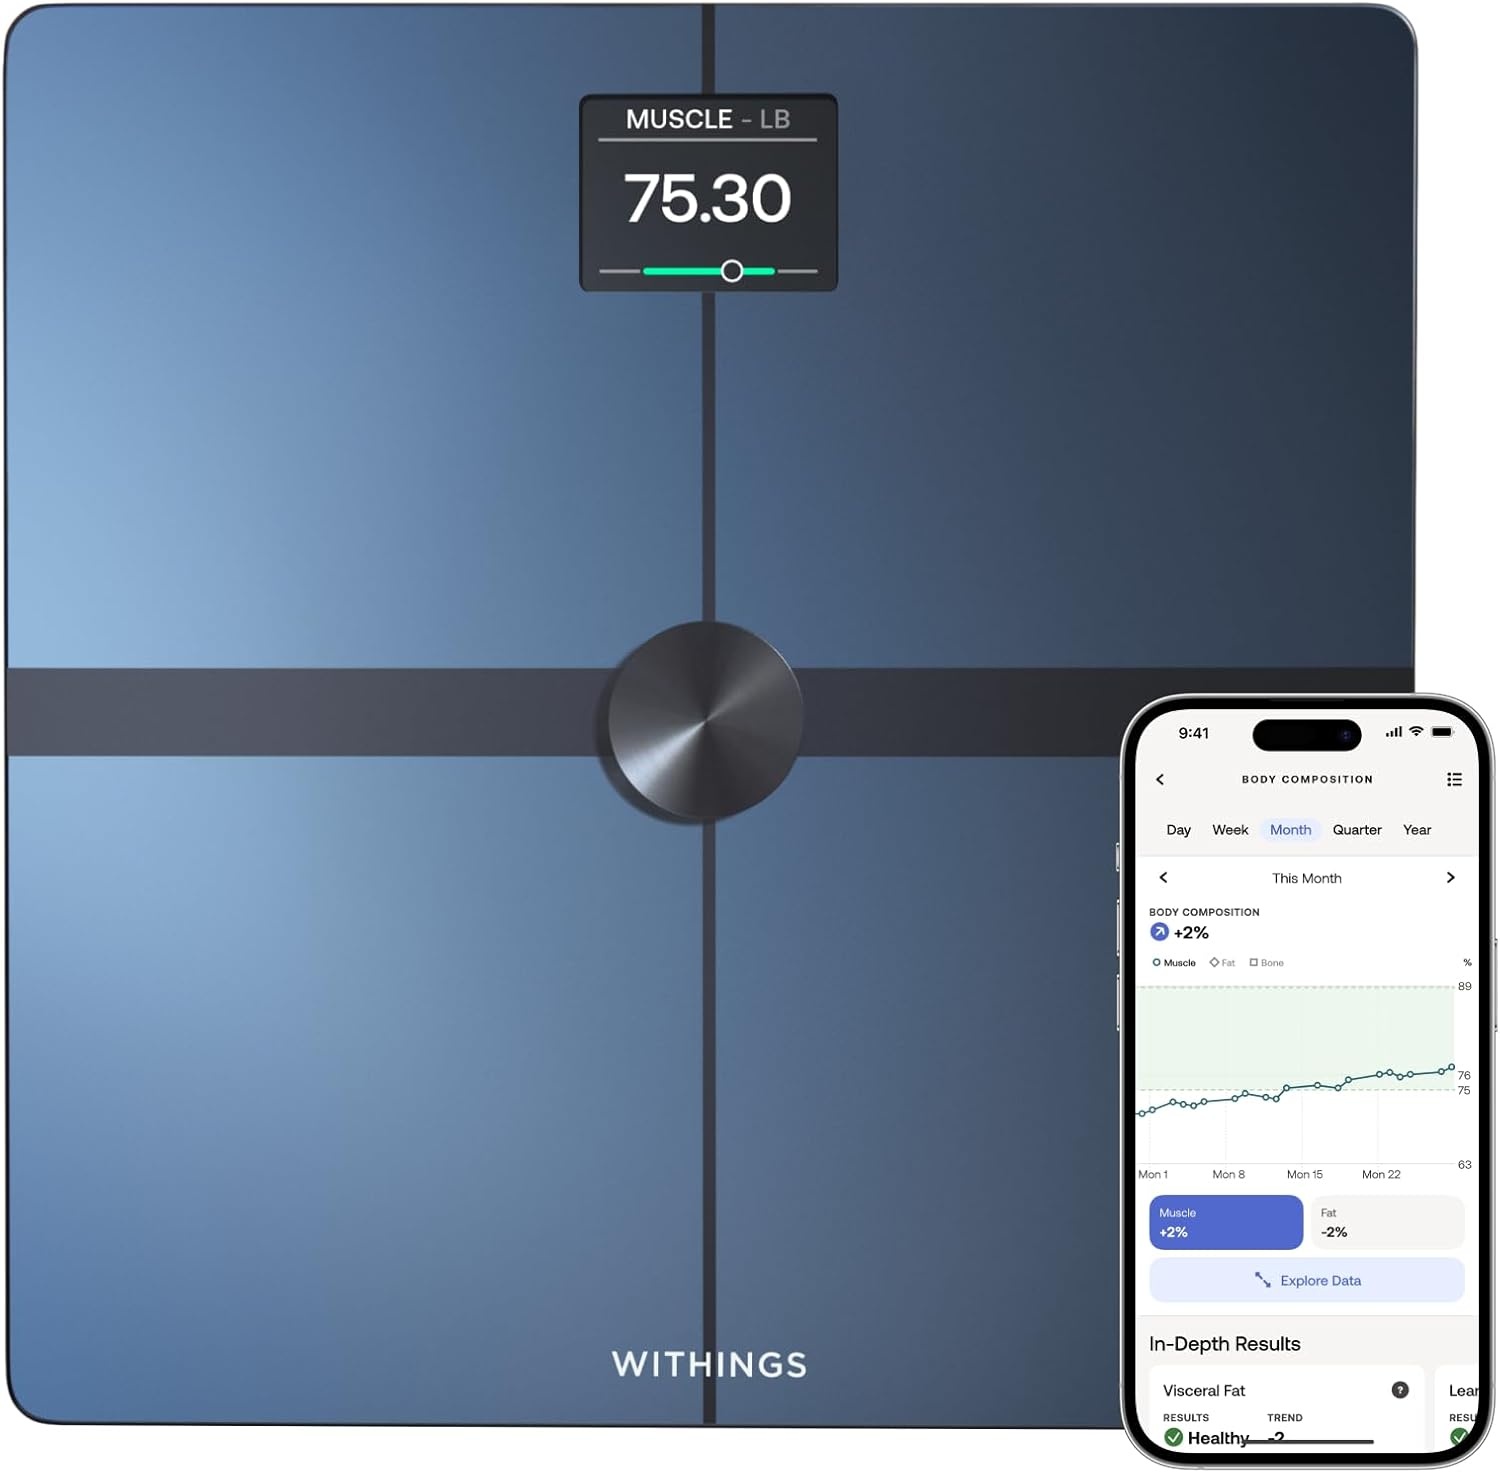
Accurate Weight and Fat Percentage Scale, Body Composition Wi-Fi and Bluetooth Scale
About this item A CLINICAL SCAN OF YOUR HEALTH - Body Comp, developed in collaboration with leading hospitals and clinical institutions, has been clinically validated. ACHIEVE YOUR WEIGHT GOALS FASTER - Reliably track your weight to within 50 g and view your weight trends directly on the scale's high-resolution color display. INCREASE MUSCLE MASS FASTER - Increase muscle mass faster by analyzing body composition to tailor efforts. FOLLOW YOUR HEART - Evaluate your heart rate at every weigh-in, a good indicator of overall cardiovascular fitness. BOOST YOUR METABOLISM - Boost your metabolism by estimating the energy your body needs every day.
Category: Health & Beauty > Health Care > Biometric Monitors > Body Weight Scales